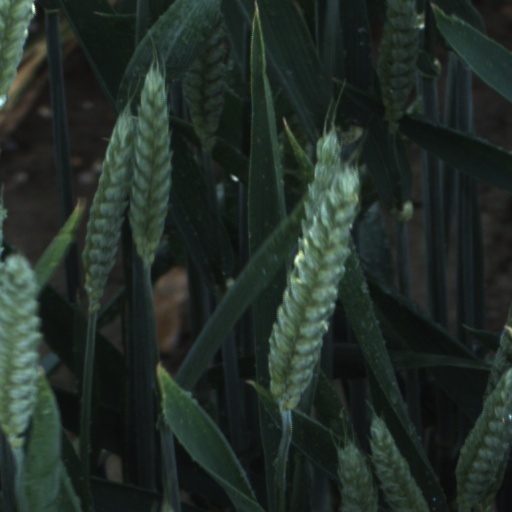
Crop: wheat